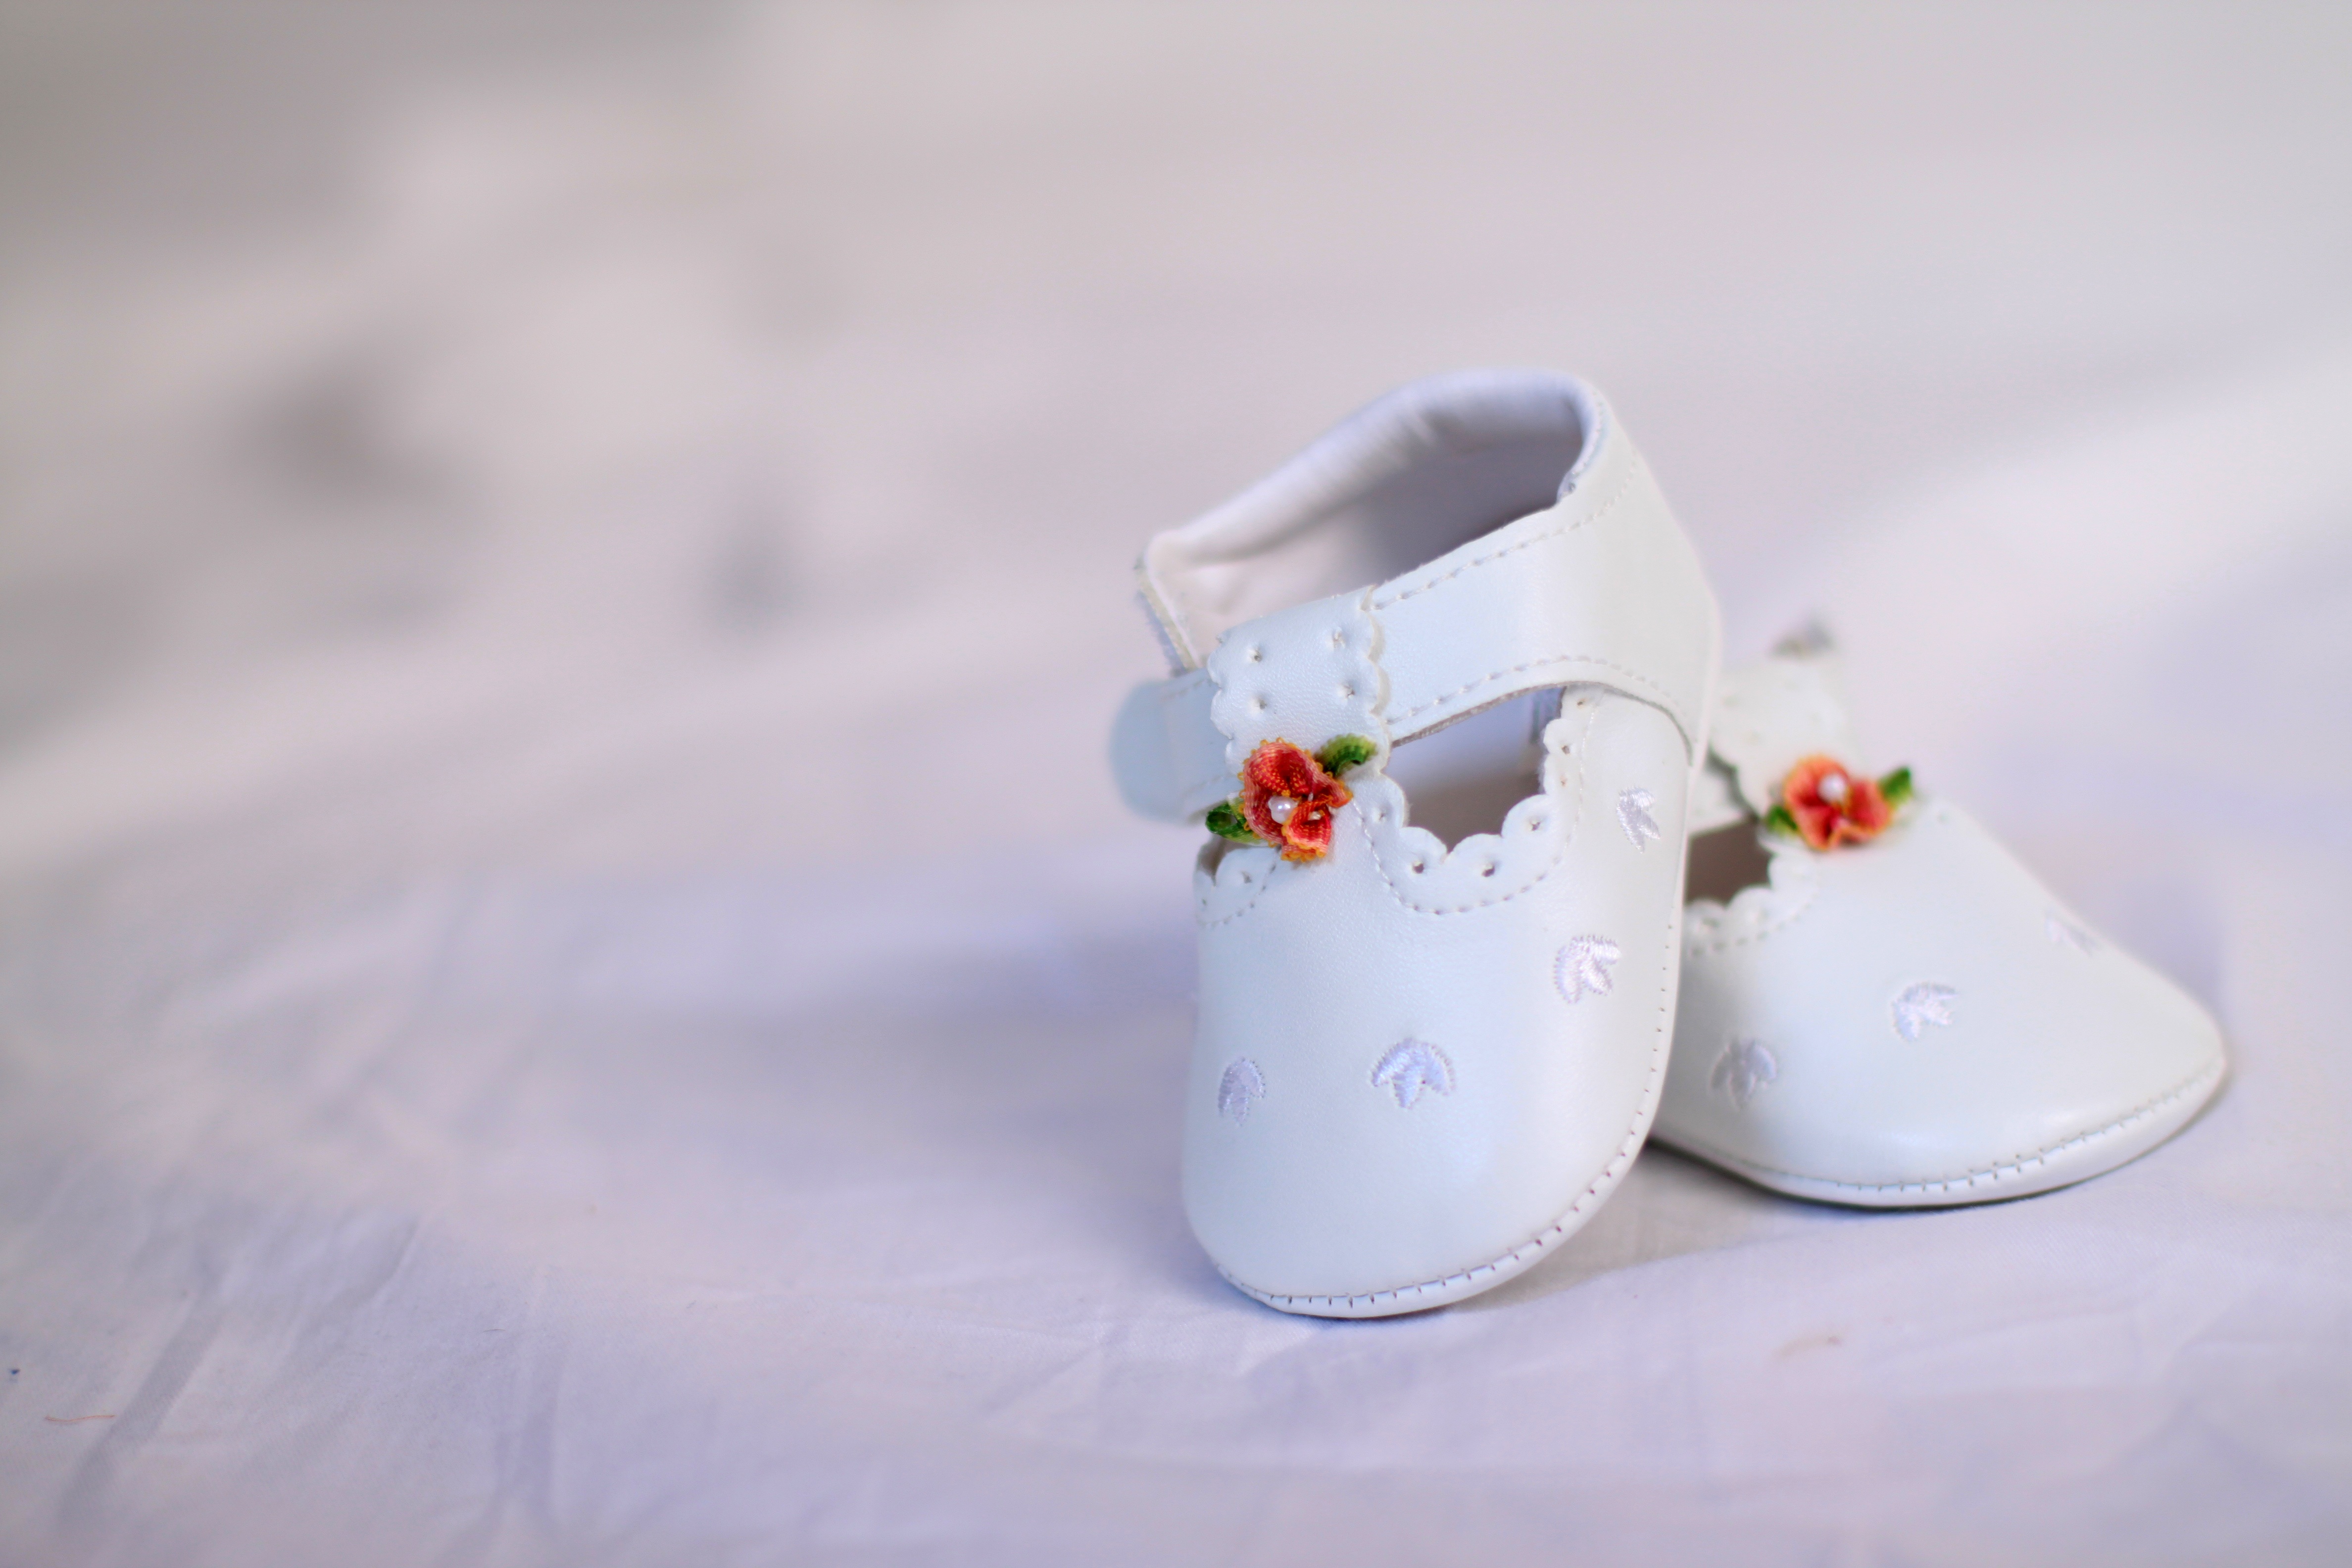
shoe, white, cute, floral, baby, shoes, footwear, snowman, noble, baptism, outdoor shoe, sch hchen